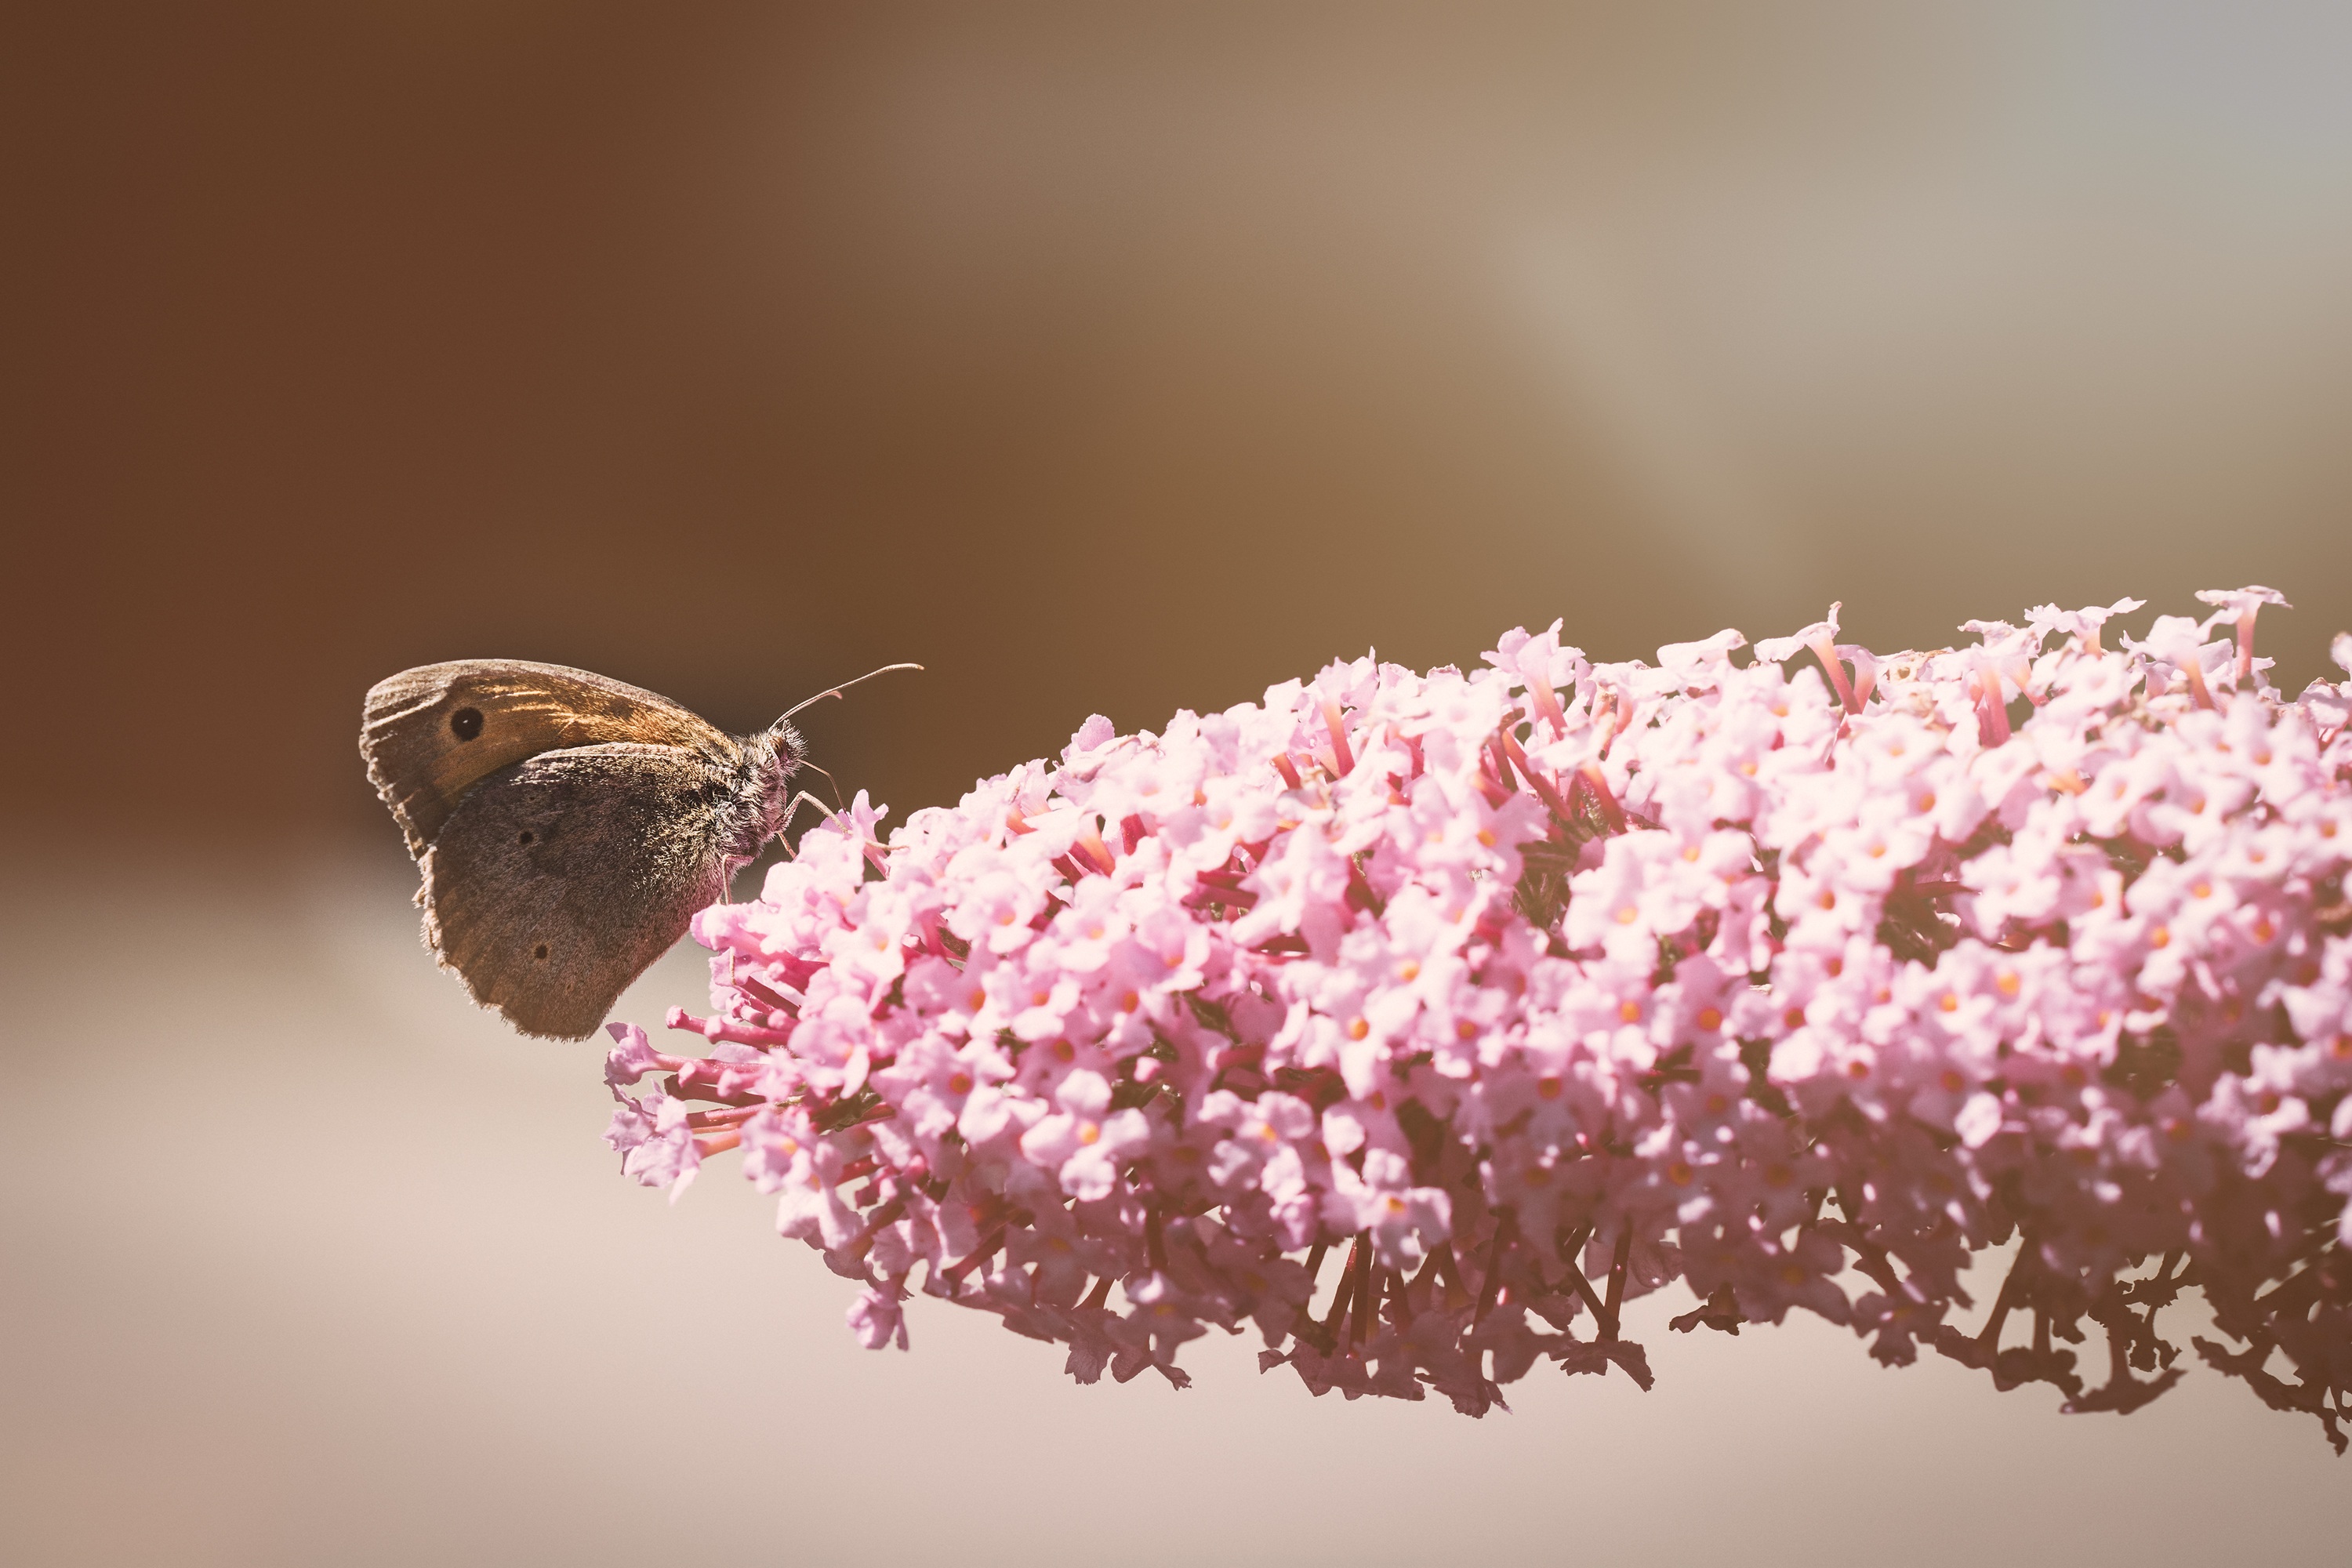
nature, branch, blossom, plant, sunset, photography, leaf, flower, petal, animal, male, twilight, spring, insect, butterfly, garden, pink, close, lighting, flora, fauna, invertebrate, close up, wild life, lilac, flight insect, macro photography, in the garden, summer lilac, meadow brown, moths and butterflies